D-MAC

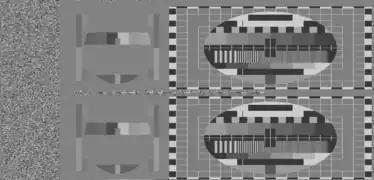
A preview of actual D2-MAC signal. From left to right: digital data, chrominance and luminance with teletext packets between fields.

Among the family of MAC or Multiplexed Analogue Components systems for television broadcasting, D-MAC is a reduced bandwidth variant designed for transmission down cable.